Zhang Liao

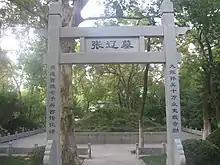
Tomb of Zhang Liao

In 222, after Sun Quan broke ties with Wei and declared himself the independent ruler of his Eastern Wu state, Cao Pi ordered Zhang Liao and Cao Xiu to lead a naval fleet to Hailing (海陵; around present-day Taizhou, Jiangsu), directly facing Wu territory across the river.